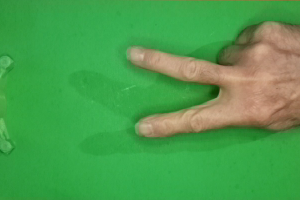
Label: scissors